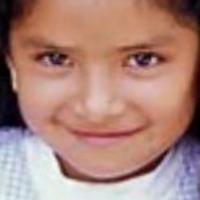
Age group: age 01-10